Old boy network

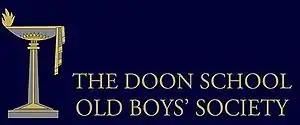
Logo of The Doon School Old Boys' Society

The Doon School maintains its own old boys' society (The Doon School Old Boys' Society) for social connections and fundraising on behalf of the School. Graduates of The Doon School are known as "Doscos", or simply, Old Boys.